Nikolai Georgiyevich Lebedev

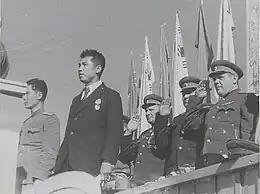
Kim Il-sung (front, right) during his first appearance in front of the public on 14 October 1945 at the Pyongyang City People's Congress. Major General Lebedev is at the far right, behind

In 1924, he graduated from the Higher Military Pedagogical School and in the same year, he was appointed as a teacher of social studies at the Tver Cavalry School of the Comintern named after Leon Trotsky. In December 1927, he completed his post-graduate courses in social studies. Lebedev was appointed as an assistant to the head of the educational unit for party political work at the school of anti-aircraft artillery. In March 1934, he was appointed as the political commissar to the commander of the 45th Artillery Regiment. In November 1936, Lebedev was appointed as the head of the propaganda, agitation and press department of the political department of the Kiev Military District. From 1939, he served as the head of the Military-Political School at the Kiev Military District.